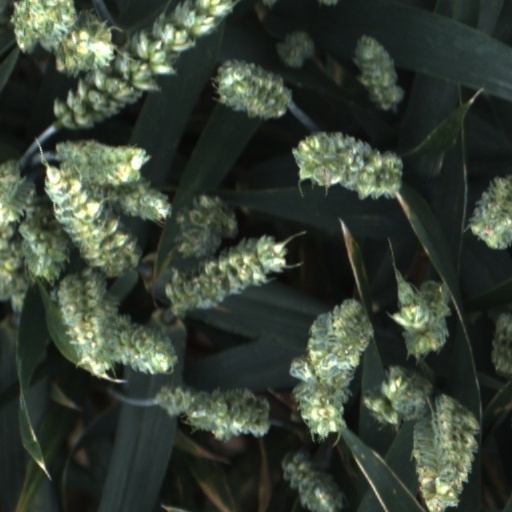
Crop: wheat